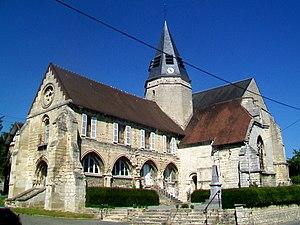
L'église Saint-Denis de Rieux depuis l'ouest. Les bas-côtés ont été démolis en 1815 car menaçant ruine
Cet article recense les monuments historiques de l'ouest de l'Oise, en France.
L'église Saint-Denis est une église catholique paroissiale située à Rieux, dans le département de l'Oise, en France. Comme l'église voisine Saint-Martin de Cinqueux, le manque de moyens et le défaut d'entretien depuis le début du XIXᵉ siècle ont eu comme conséquence la destruction de certaines de ses parties, en l'occurrence les bas-côtés et la pyramide en pierre ayant couronnée le clocher. La nef, d'abord condamnée en raison de son mauvais état, est finalement transformée en mairie-école en 1867 et 1870, et sert aujourd'hui de logement. Depuis, l'église proprement dite se résume au chœur gothique du XIIIᵉ siècle et à l'ancien transept partiellement roman du premier tiers du XIIIᵉ siècle. Existe aussi une ancienne chapelle de la fin du XIIIᵉ siècle, transformée en sacristie. Ce sont le chœur-halle de trois travées de dimensions identiques, avec quelques sculptures fort curieuses, et les éléments romans du transept, avec des chapiteaux historiés d'une facture archaïque et des voûtes en berceau authentiques, qui font l'intérêt principal de l'église. Elle possède également trois fenêtres gothiques avec un remplage rayonnant très élaboré, et la base d'un clocher octogonal roman.
Rieux est une commune française située dans le département de l'Oise en région Hauts-de-France. Ses habitants sont appelés les Rioliens et les Rioliennes.